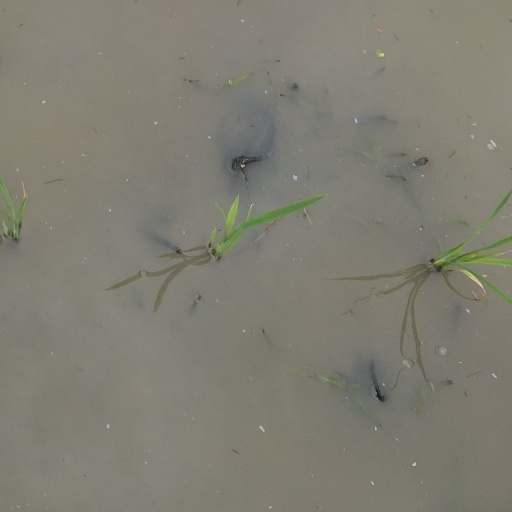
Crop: rice